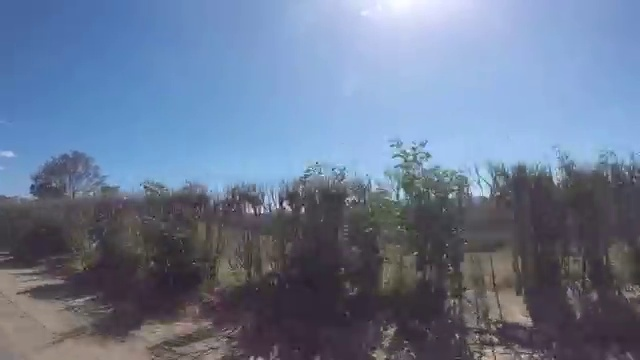
Fire: no
Smoke: no